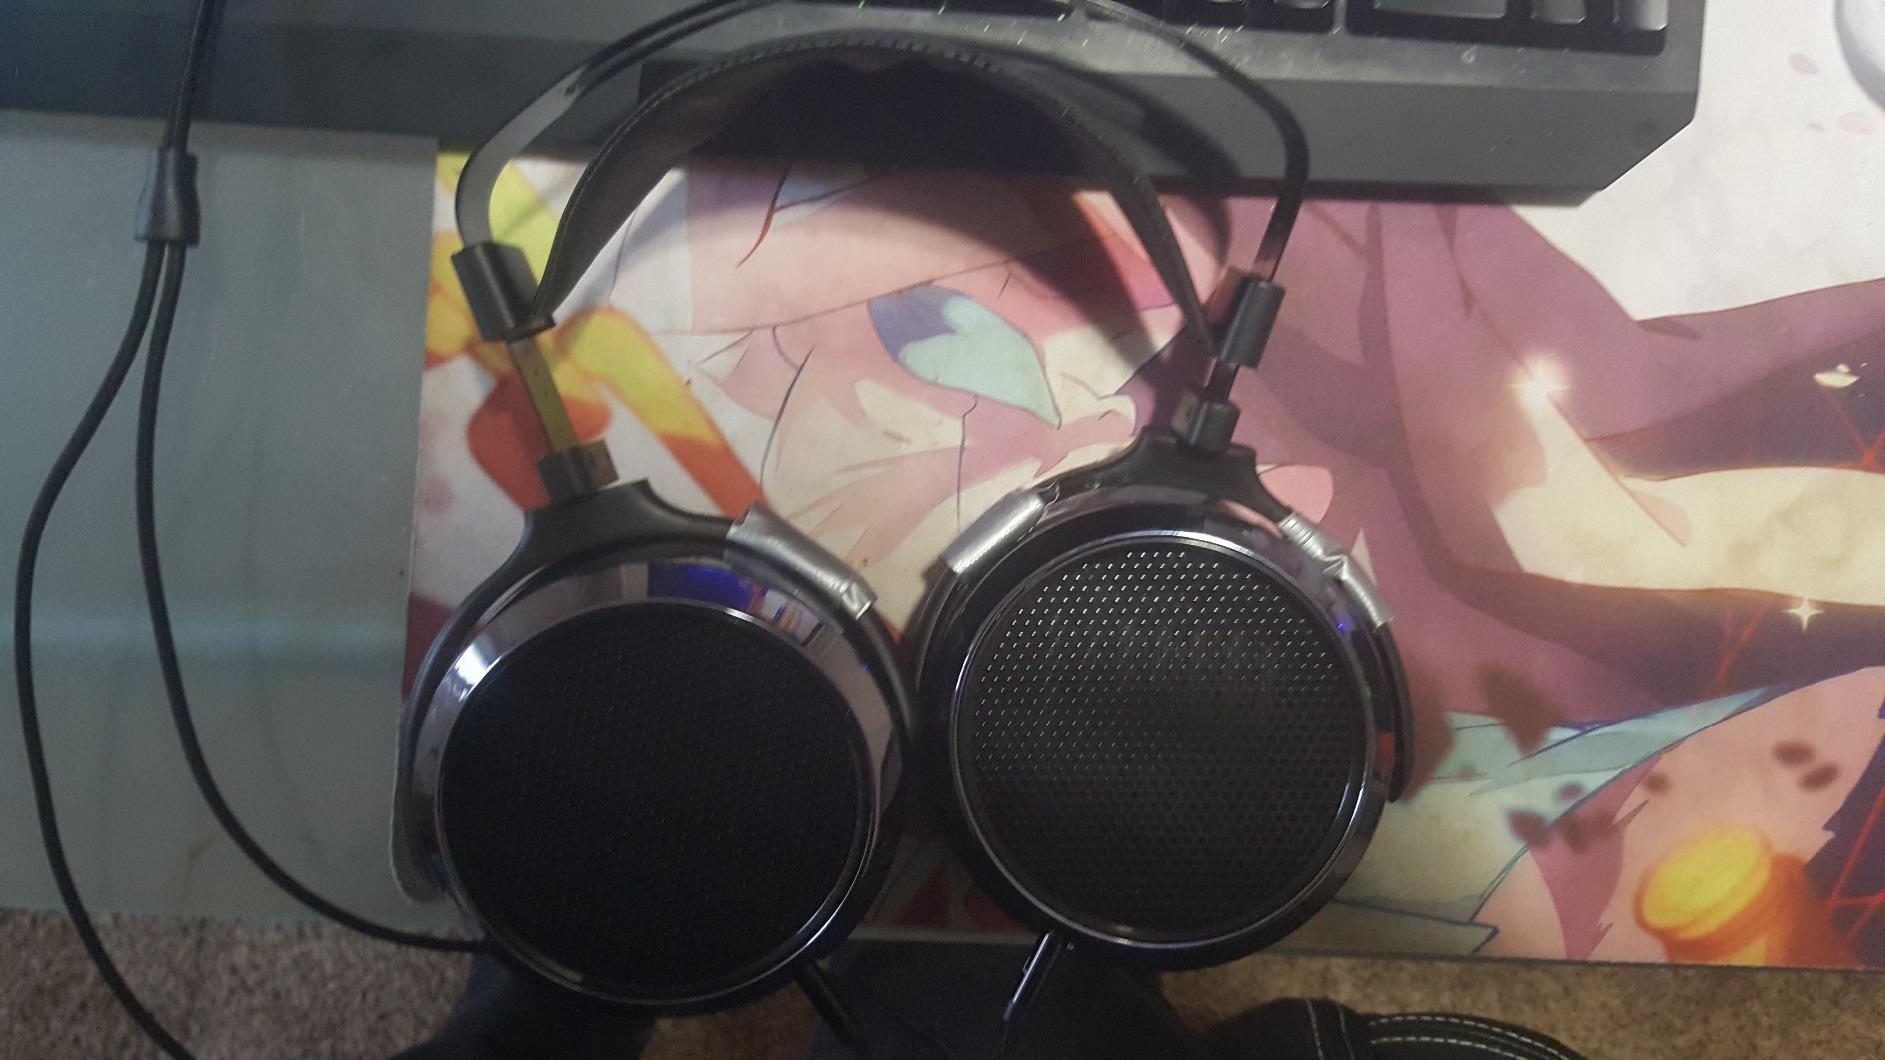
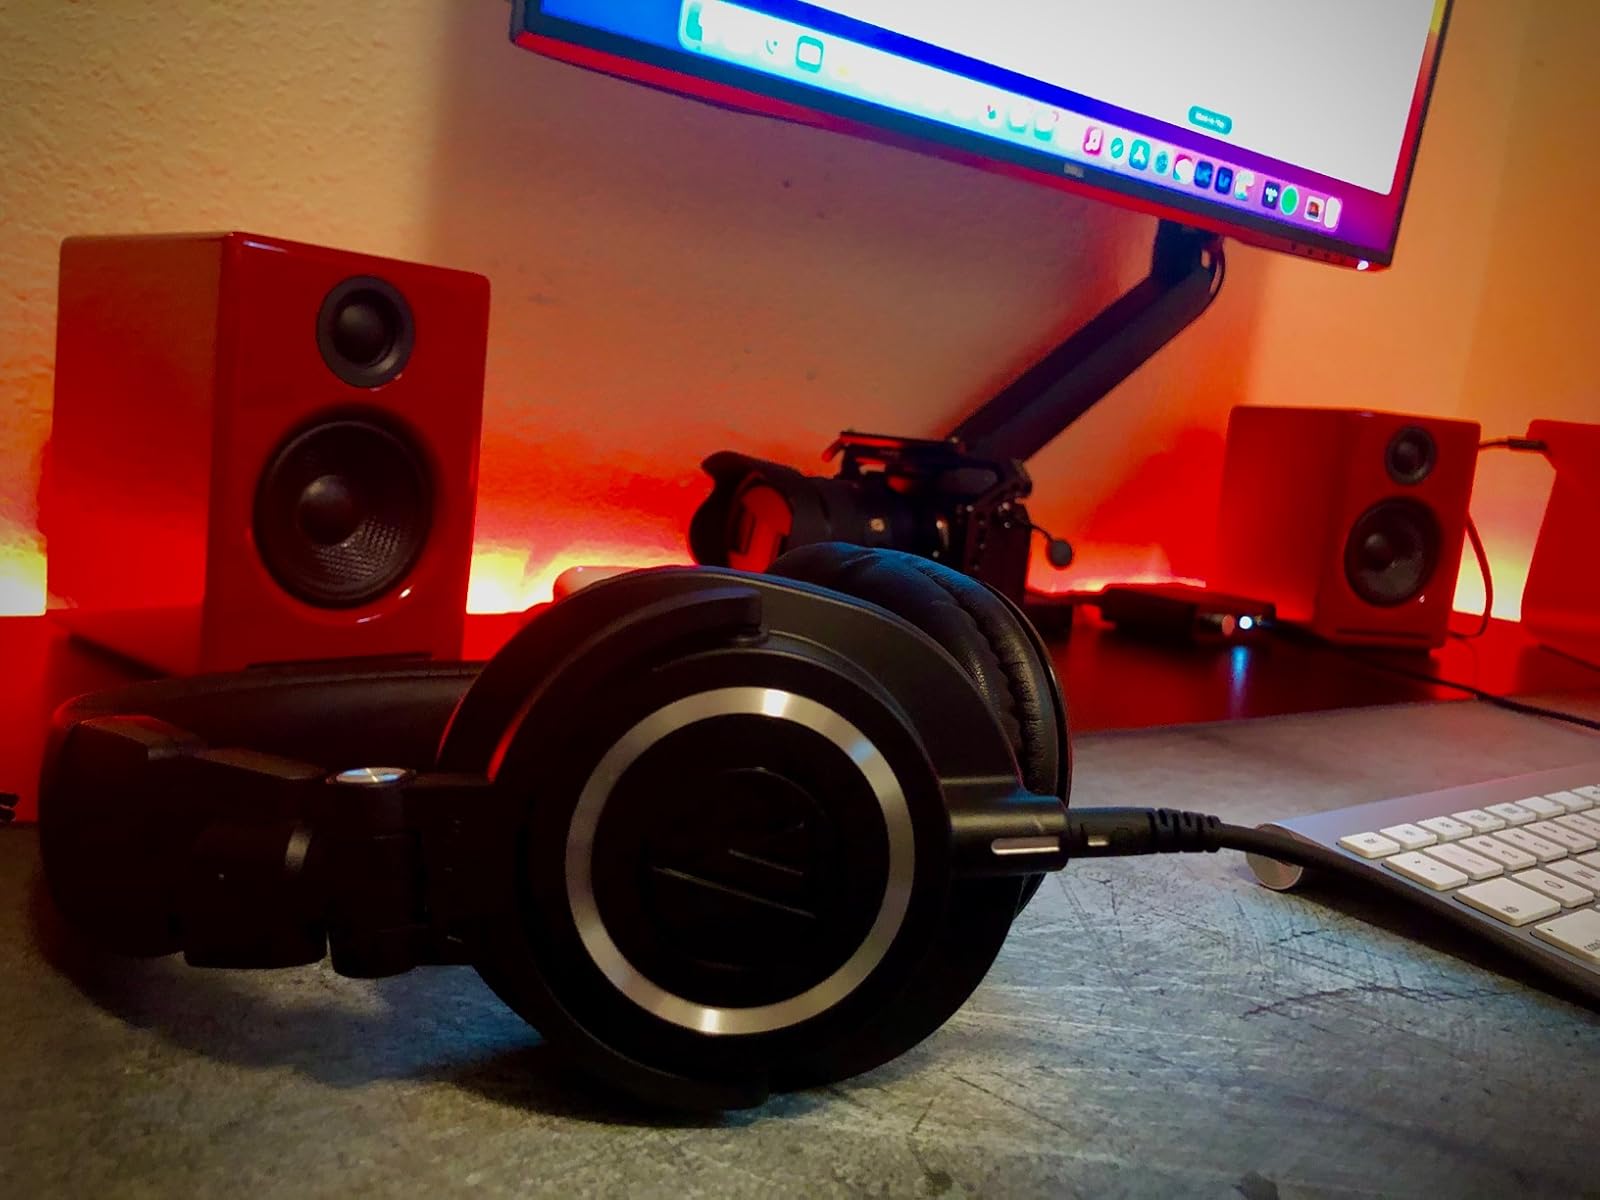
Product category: headphones
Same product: no